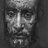
Emotion: neutral